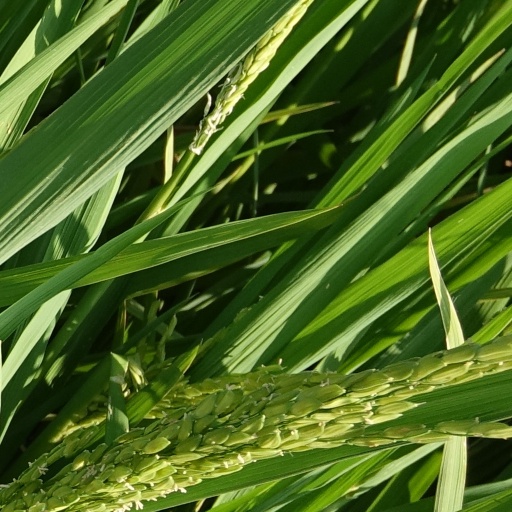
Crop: rice